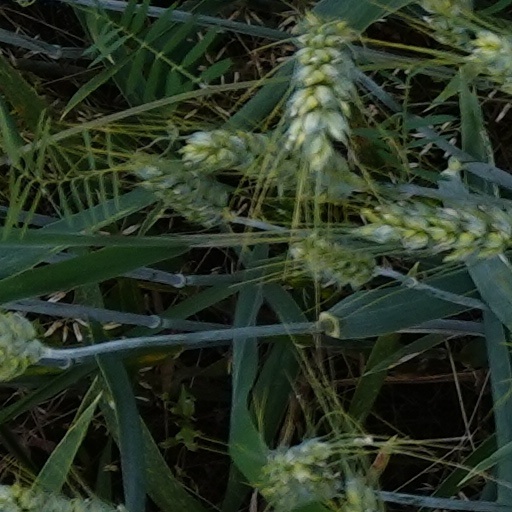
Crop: wheat